Question: Please indicate a possible affordance area of baseball bat that can be used for holding
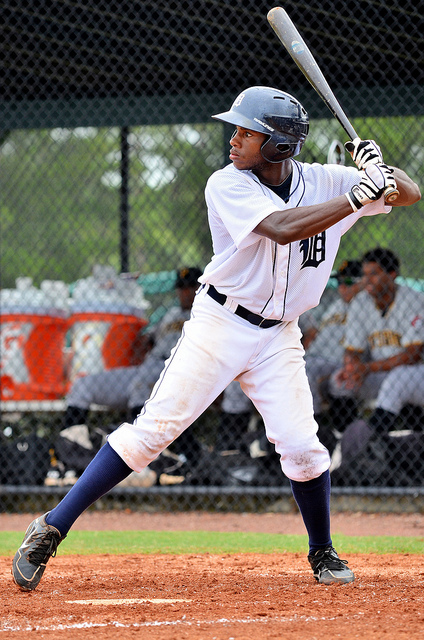
Answer: [337.614, 130.526, 410.596, 211.93]